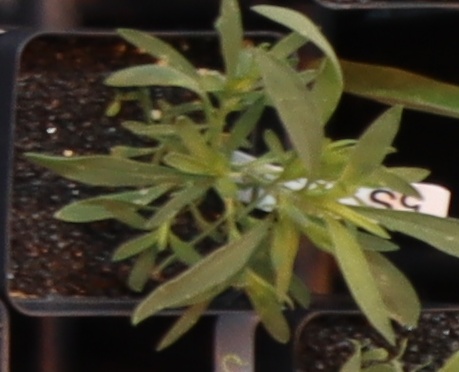
Label: Kochia